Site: brandenburg
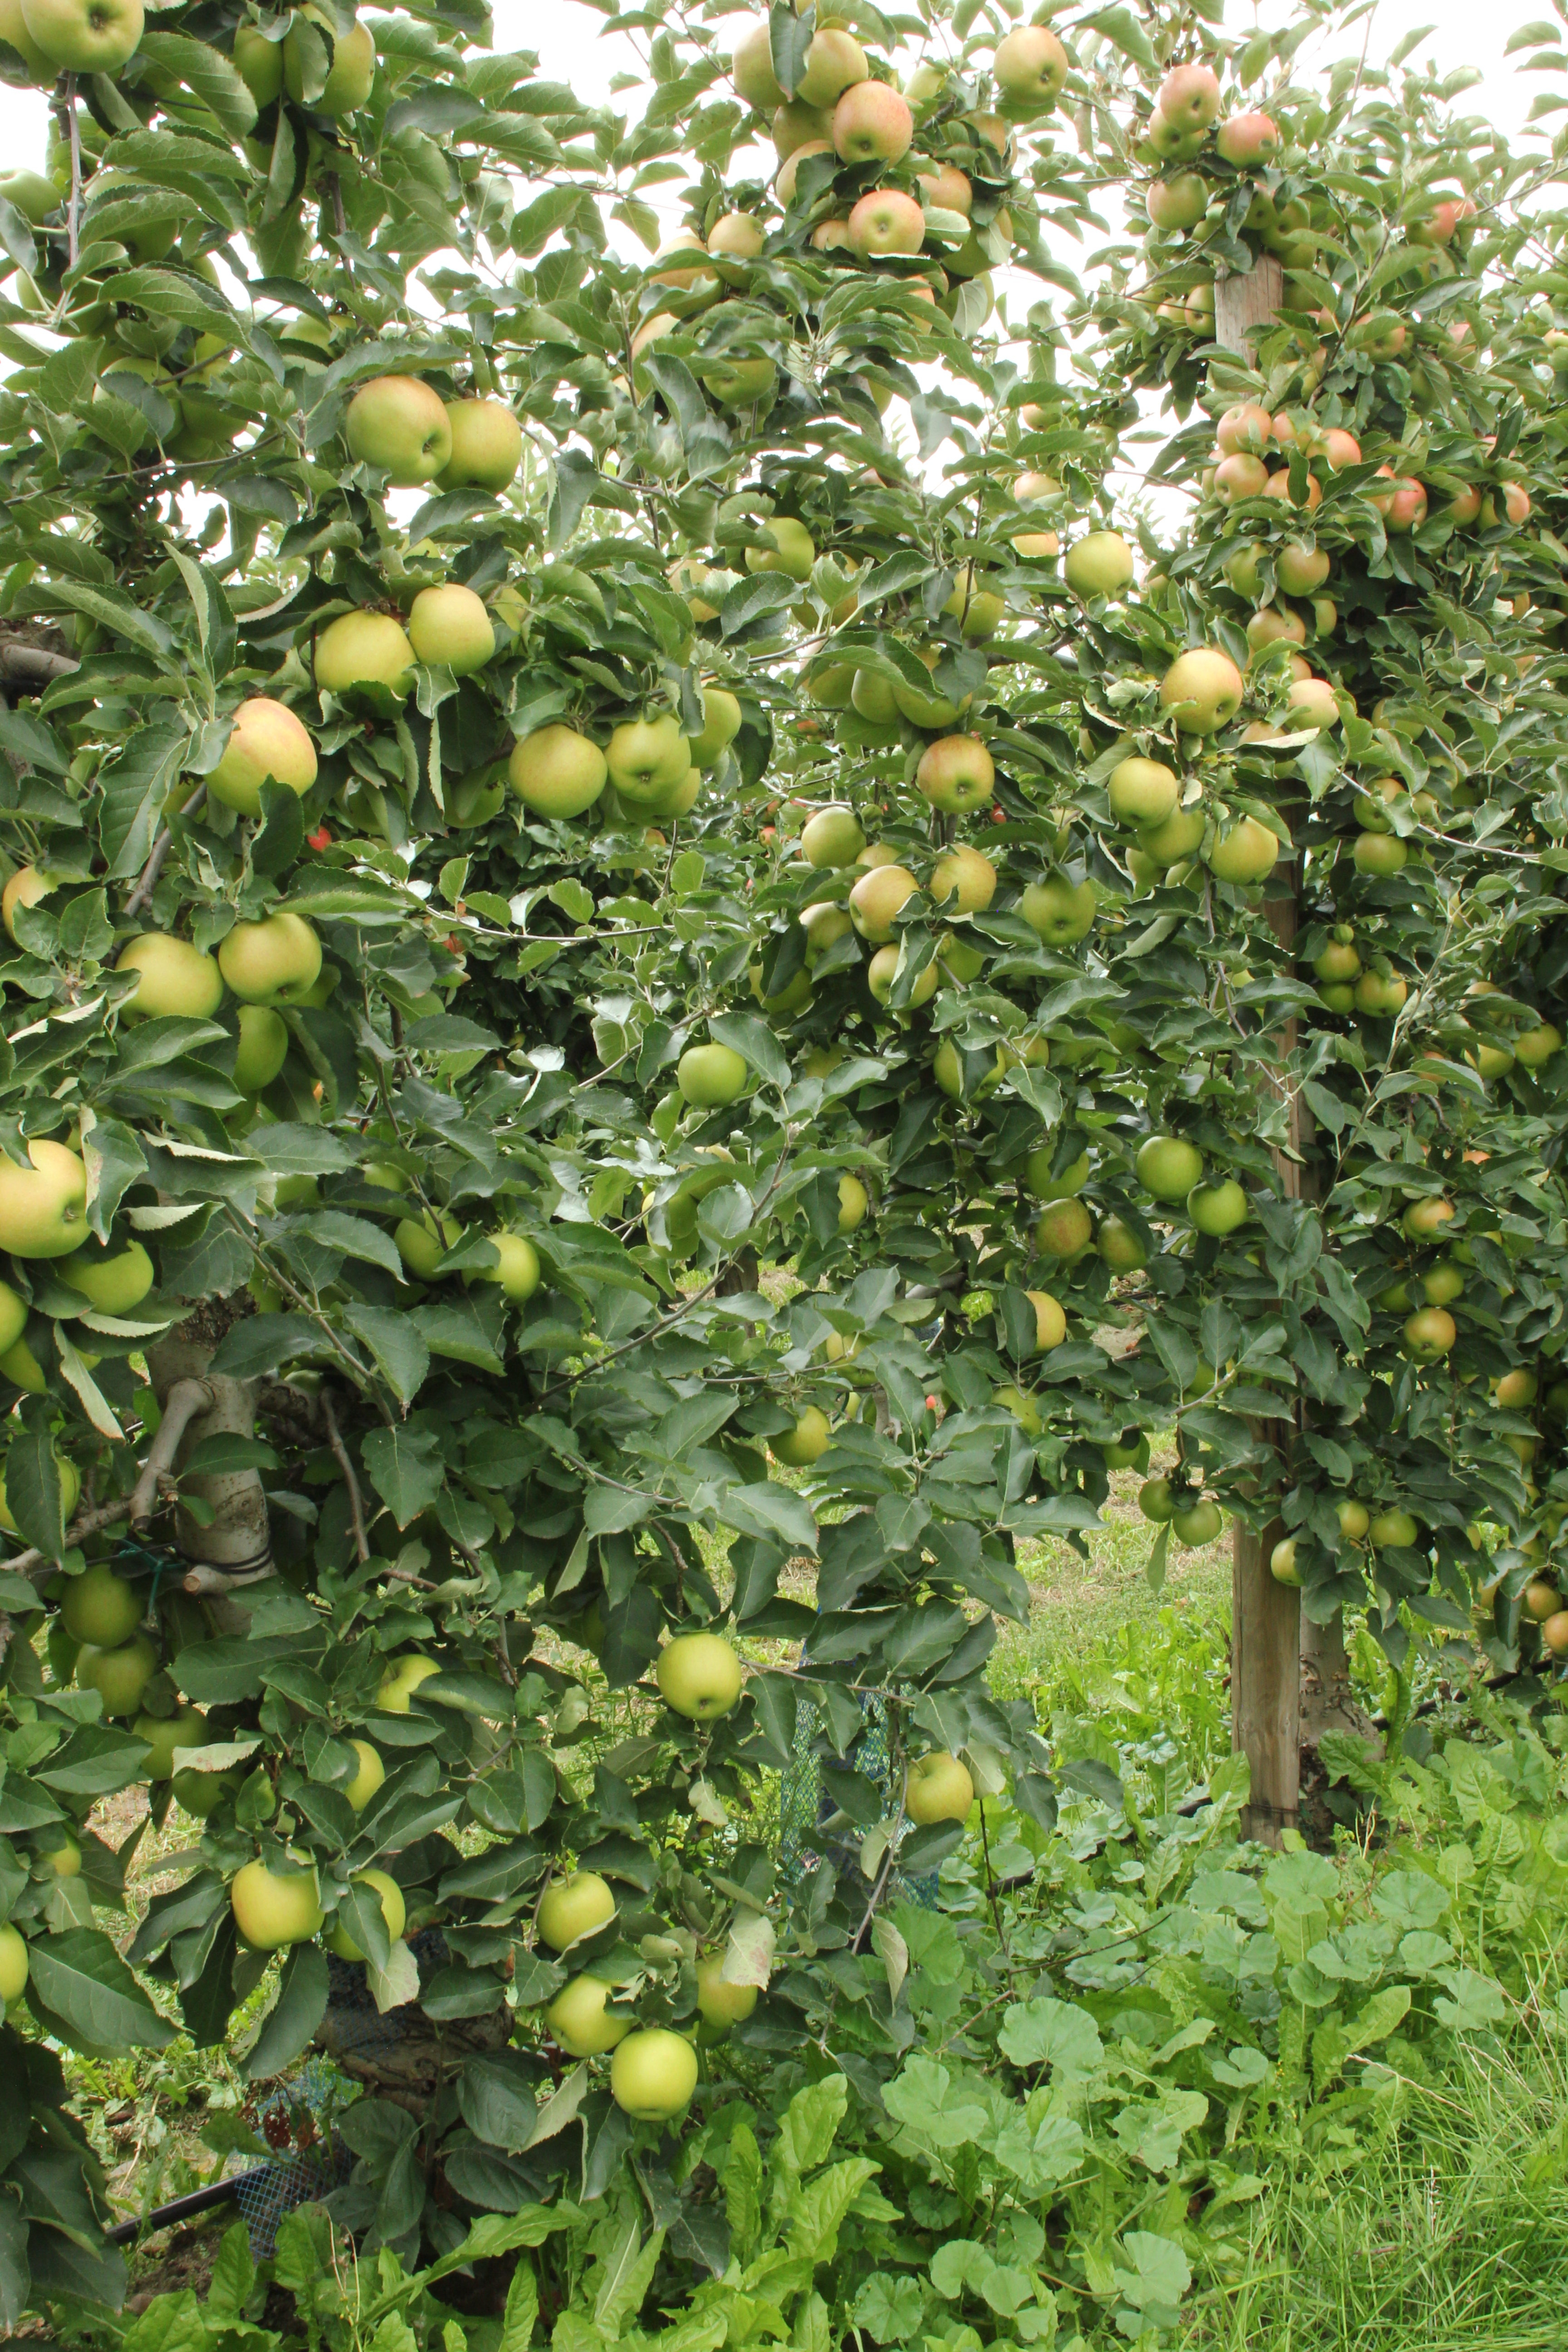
Growth stage (BBCH 87): Maturity of fruit and seed